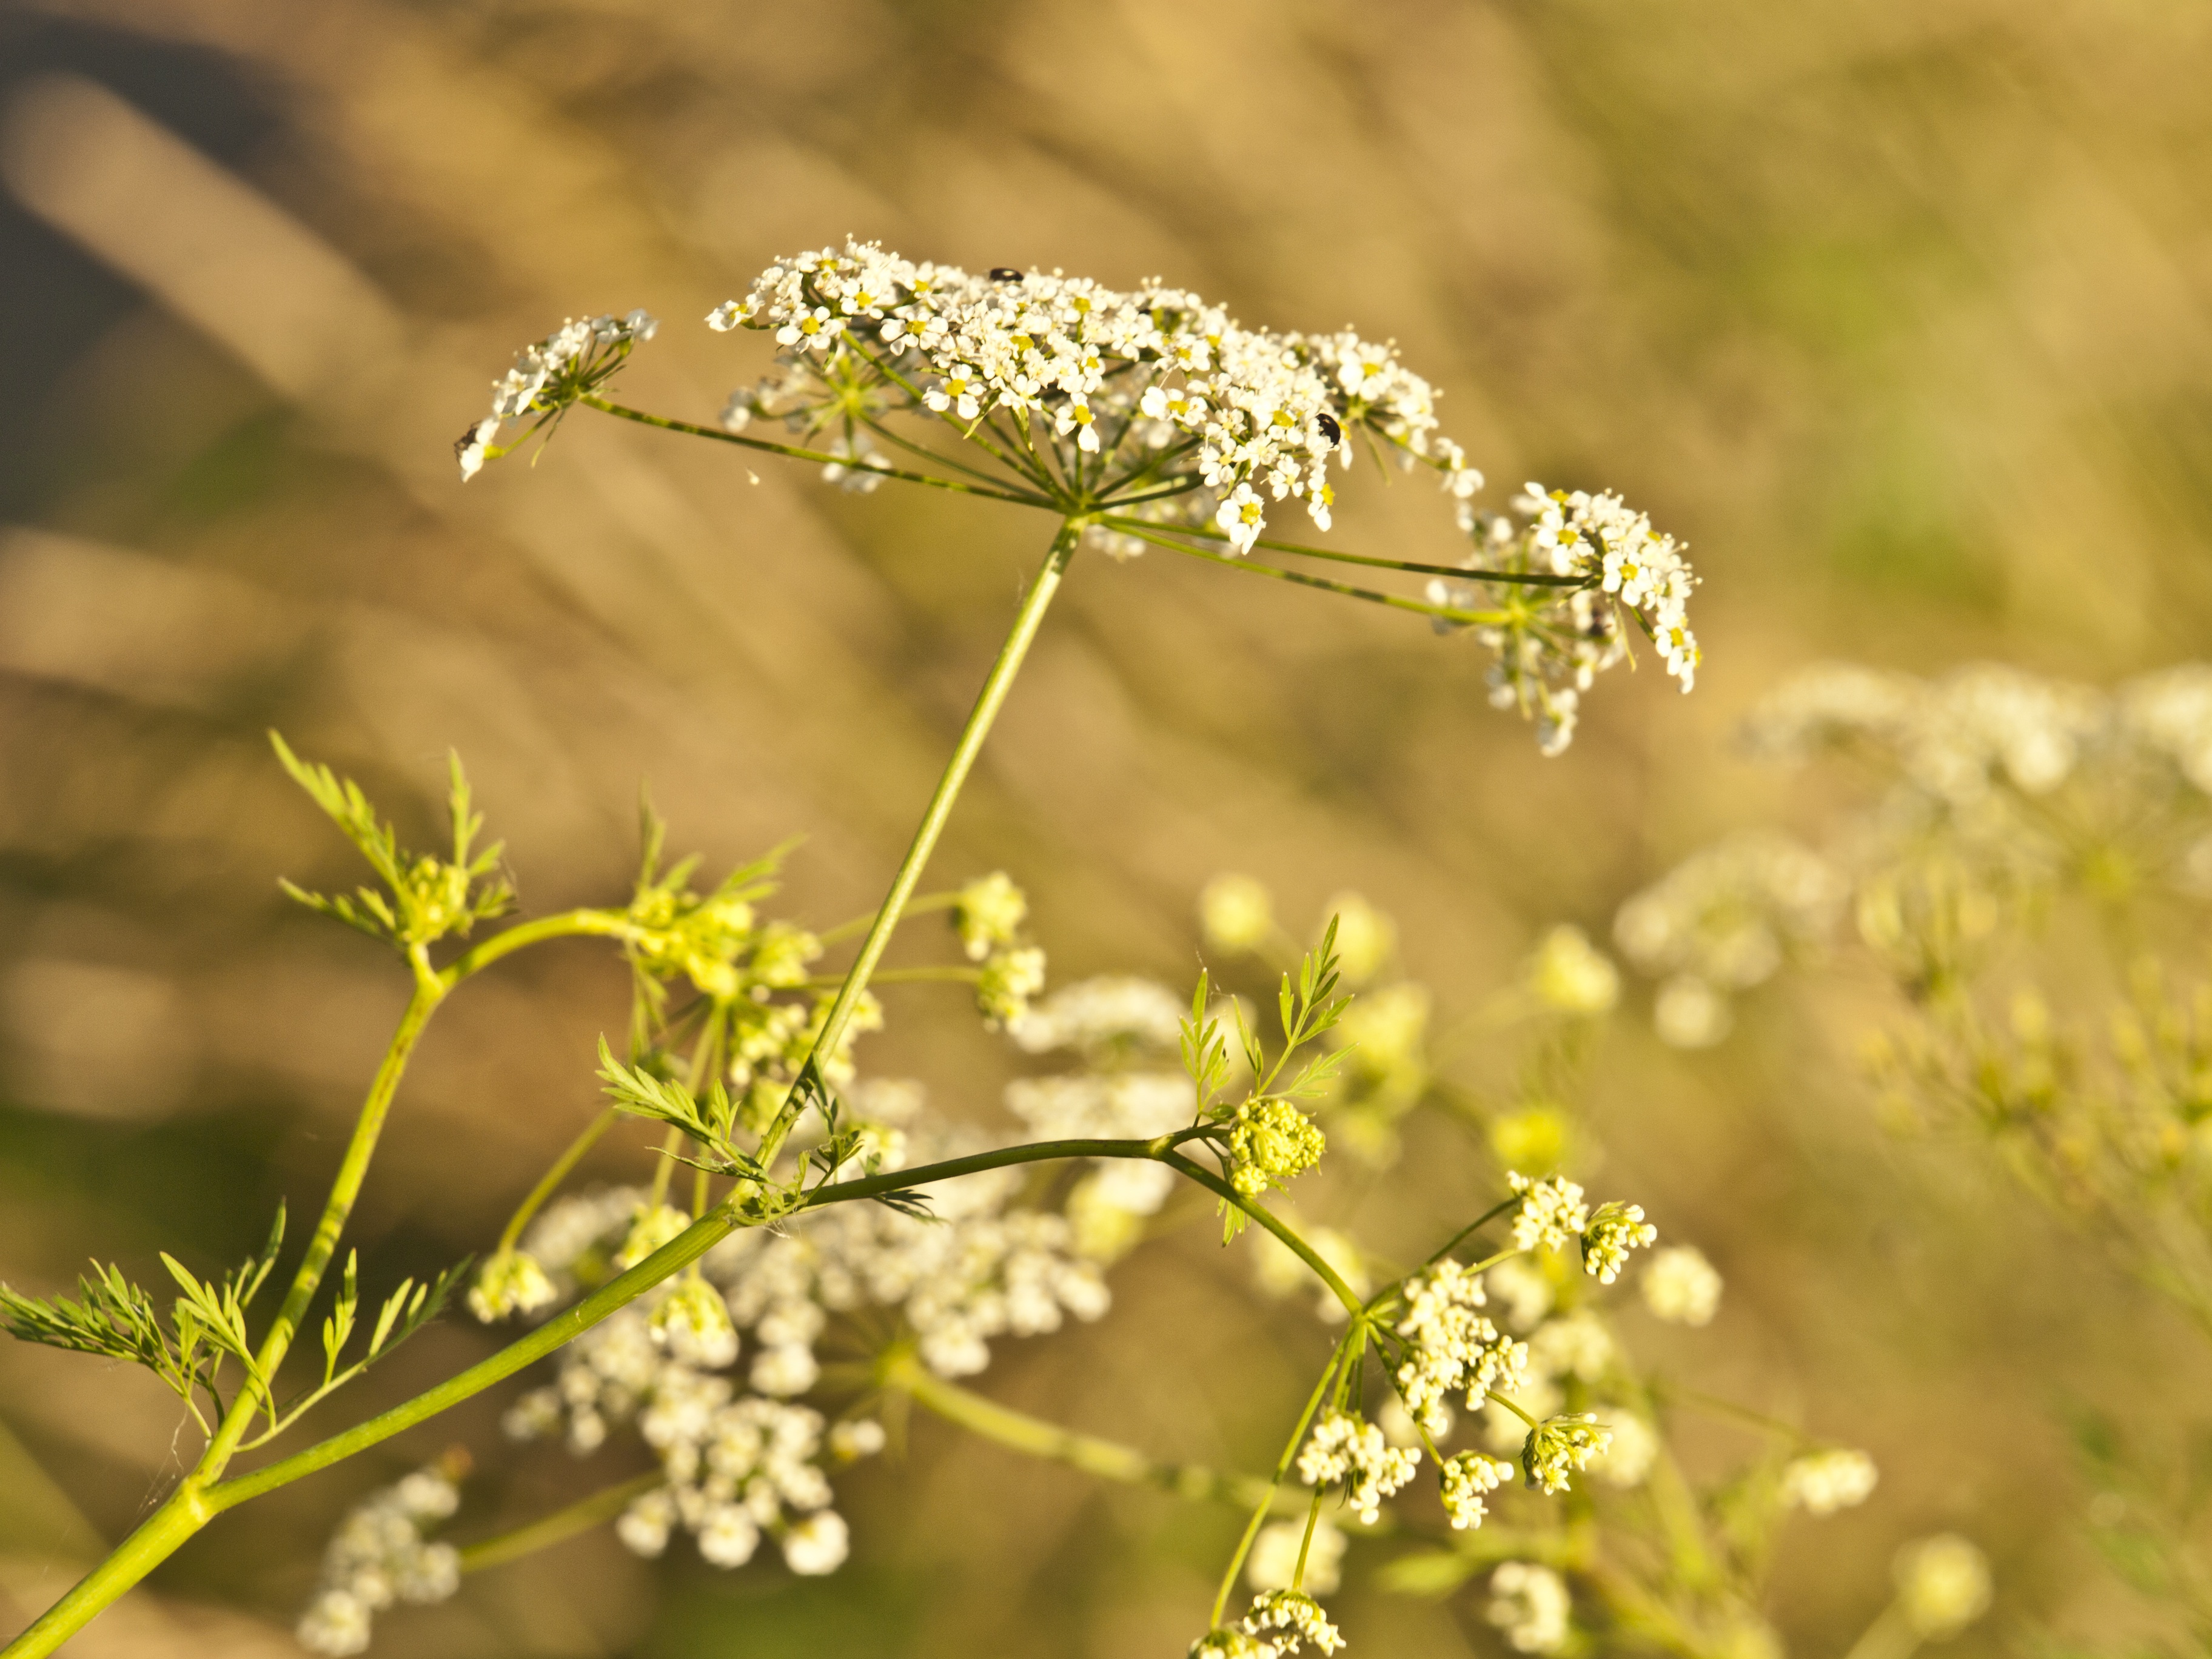
tree, nature, grass, branch, blossom, plant, white, photography, meadow, sunlight, leaf, flower, summer, spring, herb, produce, botany, close, flora, wildflower, close up, shrub, herbs, yarrow, macro photography, anthriscus, flowering plant, urticaceae, naturopathy, cow parsley, meadow herbs, grass family, land plant